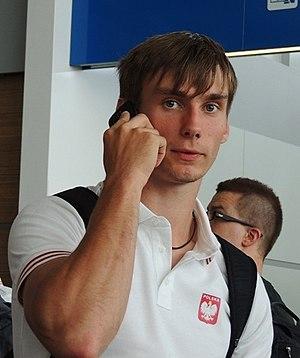
Karol Zalewski est un athlète polonais, spécialiste du sprint.